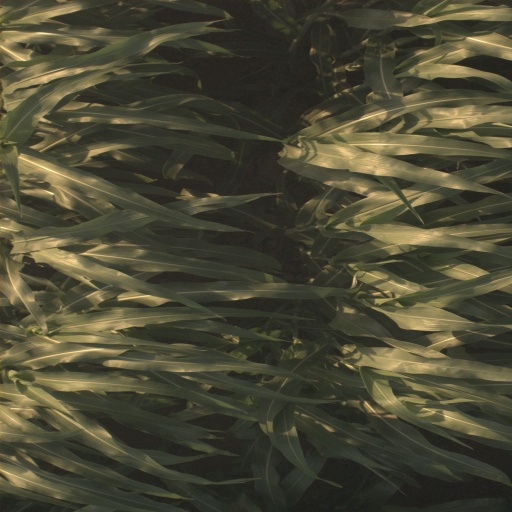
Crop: sorghum